Kim Dae-jung

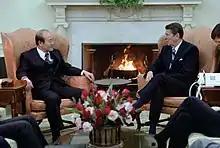
President Chun Doo-hwan visiting U.S. President Ronald Reagan at the White House in February 1981. Reagan invited Chun, in exchange for Chun commuting Kim Dae-jung's death sentence.

Kim disposed his business, and entered politics in earnest from Mokpo in 1954 during the administration of Korea's first president, Syngman Rhee. From 1954 to 1960, he was defeated four times in elections. In 1956, he became the official party spokesman for the opposition Democratic Party led by former prime minister Chang Myon. Cha Yong-ae, Kim's wife, died unexpectedly in 1959, and Kim subsequently converted to Catholicism.